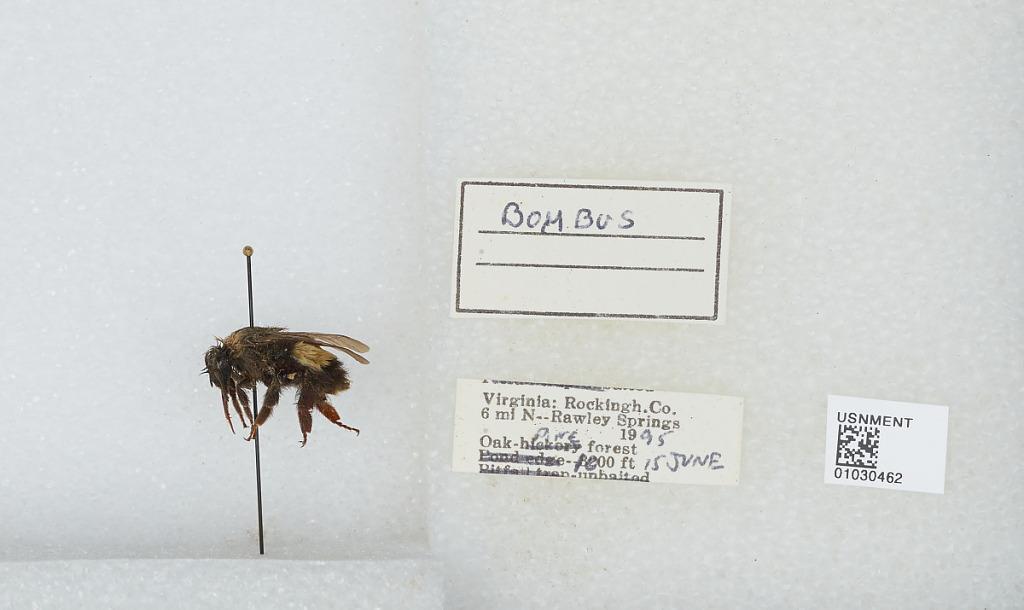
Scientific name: Bombus (Pyrobombus) perplexus Cresson
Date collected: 1995-6-15
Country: United States
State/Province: Virginia
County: Rockingham
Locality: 6 miles North of Rawley Springs
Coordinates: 38.5689, -79.0936